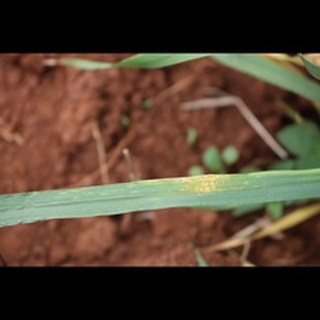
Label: wheat_brown_rust